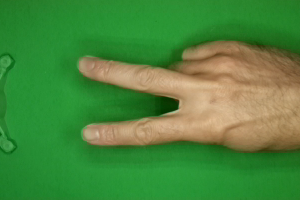
Label: scissors